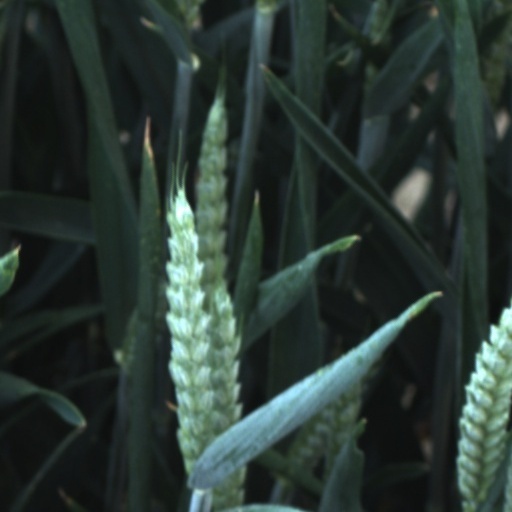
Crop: wheat